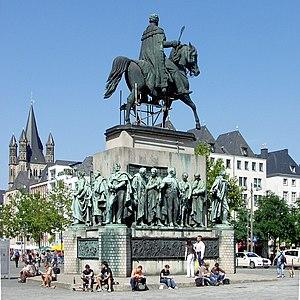
Les Réformes prussiennes, désignent une restructuration d'inspiration libérale de l'administration et du système de production agricole et industriel de la Prusse, menée entre 1807 et 1819.
Cet article recense les statues équestres en Allemagne.